SASOL Commando

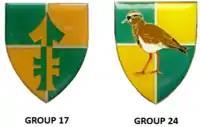
SADF SASOL Commando Higher Commands

The unit was brought under the command of Group 17 in January 1981 so that it could assist in the protection of industries of the Vaal Triangle.